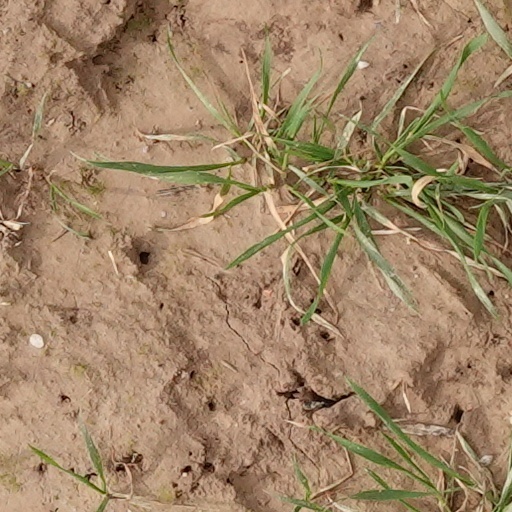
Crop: wheat